Kraishte

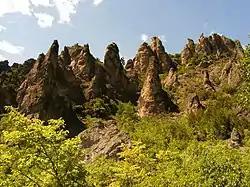
Rock formations in the Shegava River Canyon of the Kyustendil Kraishte in Bulgaria

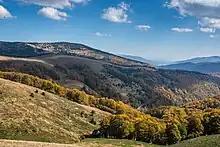
Besna Kobila in Serbia is the highest mountain in Kraishte

Kraishte (sometimes with a definite article Краището, "Kraishteto") or Krajište is a geographical and historical region split between southwestern Bulgaria and southeastern Serbia, with a very small part in northeastern North Macedonia.